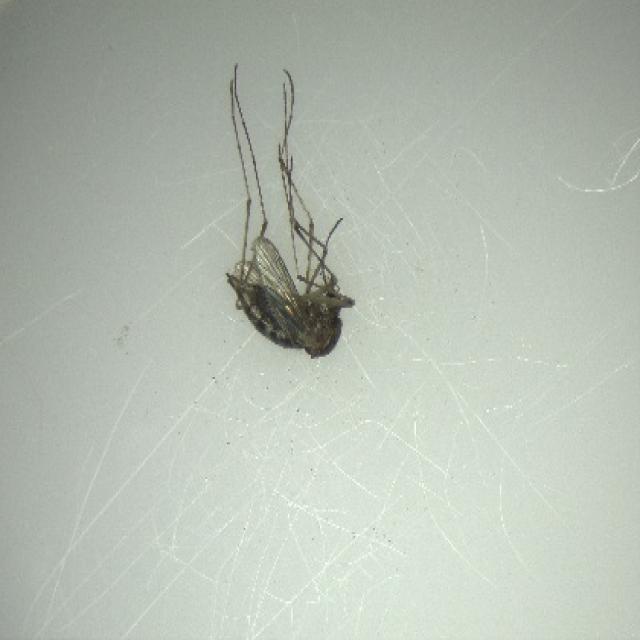
Species: aedes_vexans